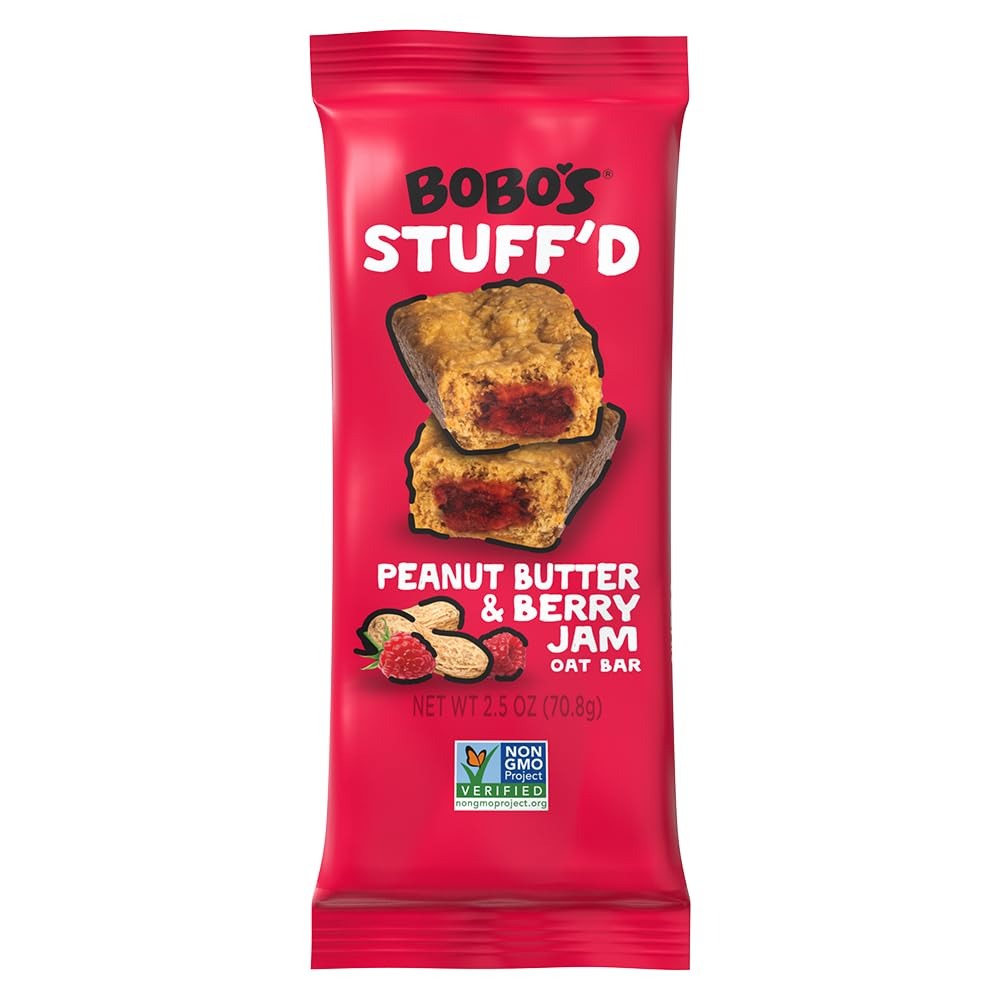
Item Name: Bobo's Oat Stuff'd Bars (Peanut Butter & Jelly, 12 Pack of 2.5 oz Bars) Gluten Free Whole Grain Rolled Oat Bars - Great Tasting Vegan On-The-Go Snack
Bullet Point 1: Peanut Butter Stuffed Oat Bars: Meet the child of “Bobo’s Stuff’d” Bars. We spent far too much time pairing our Original Oat Bar with peanut butter, so we thought, “Why not just bake it into the bar?” Voila! Smooth, creamy peanut butter is now stuffed inside our perfect Original Oat Bar. This bar is specifically special to us with a whopping 7 grams of protein stuffed into it, to keep you fuller, longer.
Bullet Point 2: Non-GMO, Gluten Free, Dairy Free, Vegan: All Bobo's products are free of; wheat, meat, soy, dairy, trans fats, refined sugars, and corn. They have a low glycemic index, low cholesterol, and are certified kosher. Each bar is gluten-free and tastes great and are great for you. Bars are in a 12 pack with individually wrapped wholesome single bars for your tasting pleasure. If for some reason they aren't to your liking, let us know as we do back our products with a 30-day satisfaction guarantee
Bullet Point 3: On-the-Go Snack: Our Stuff'd Bars are handmade in our bakery in Colorado and are a perfect way to start to your workday, to make it through a bike ride, or enjoy as an afternoon treat. Each Stuff'd bar is a single serving that can be eaten throughout the day to give you a pick me up whenever you need it. Each Bobo's Stuff'd Bar are made with whole grain rolled oats that provide the slow-burning carbs that are essential to get you through your busy day.
Bullet Point 4: Simple, Wholesome, Organic Ingredients: We use the highest quality ingredients available, handmade in our own bakery. 100% Whole Grain oats are the base of every bar, and help give our bar's the famous Bobo's homemade love that is in every bite. All ingredients Bobo’s use are ingredients you can easily read and understand what they are because we feel you should know what you and your family are consuming.
Bullet Point 5: Handmade Baked Goods: We feed you like we feed our own family, never compromising quality or taste to create the human-made feel that is more commonly found in your kitchen. All of our products are made by people, never automated. They have simple and wholesome ingredients that you would bake within your own home.
Value: 30.0
Unit: Ounce

Price: 34.78